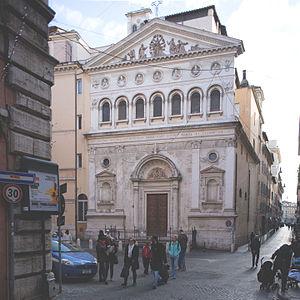
L'église Santa Chiara est un lieu de culte catholique à Rome, dans le quartier de Pigna, située sur la place du même nom.